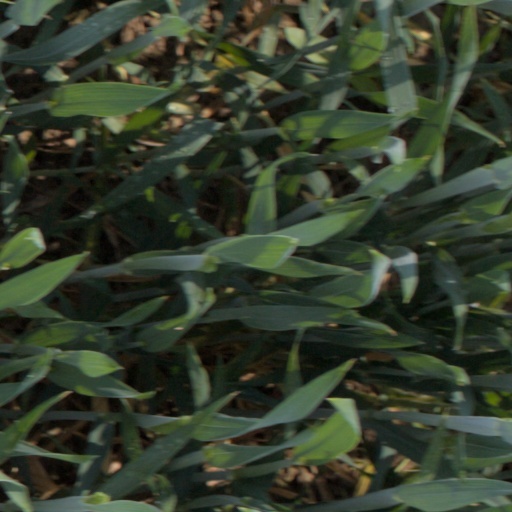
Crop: wheat